The Bronx

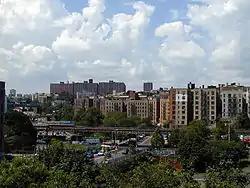
Morris Heights, a Bronx neighborhood of over 45,000

City Island is east of Pelham Bay Park in Long Island Sound and is known for its seafood restaurants and private waterfront homes. City Island's single shopping street, City Island Avenue, is reminiscent of a small New England town. It is connected to Rodman's Neck on the mainland by the City Island Bridge.